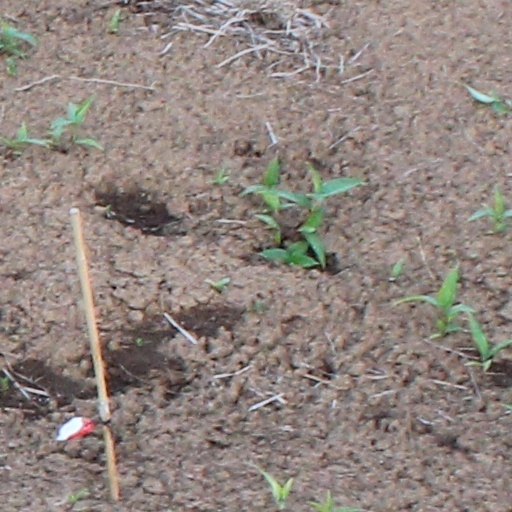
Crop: wheat